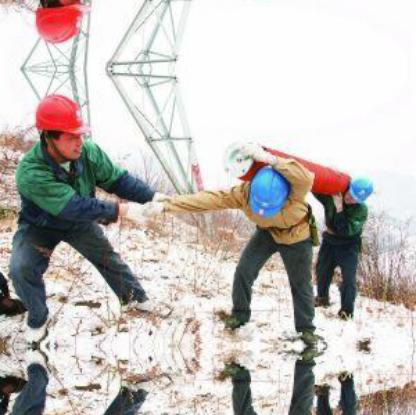
Objects in the image:
label: helmet
label: helmet
label: helmet
label: helmet